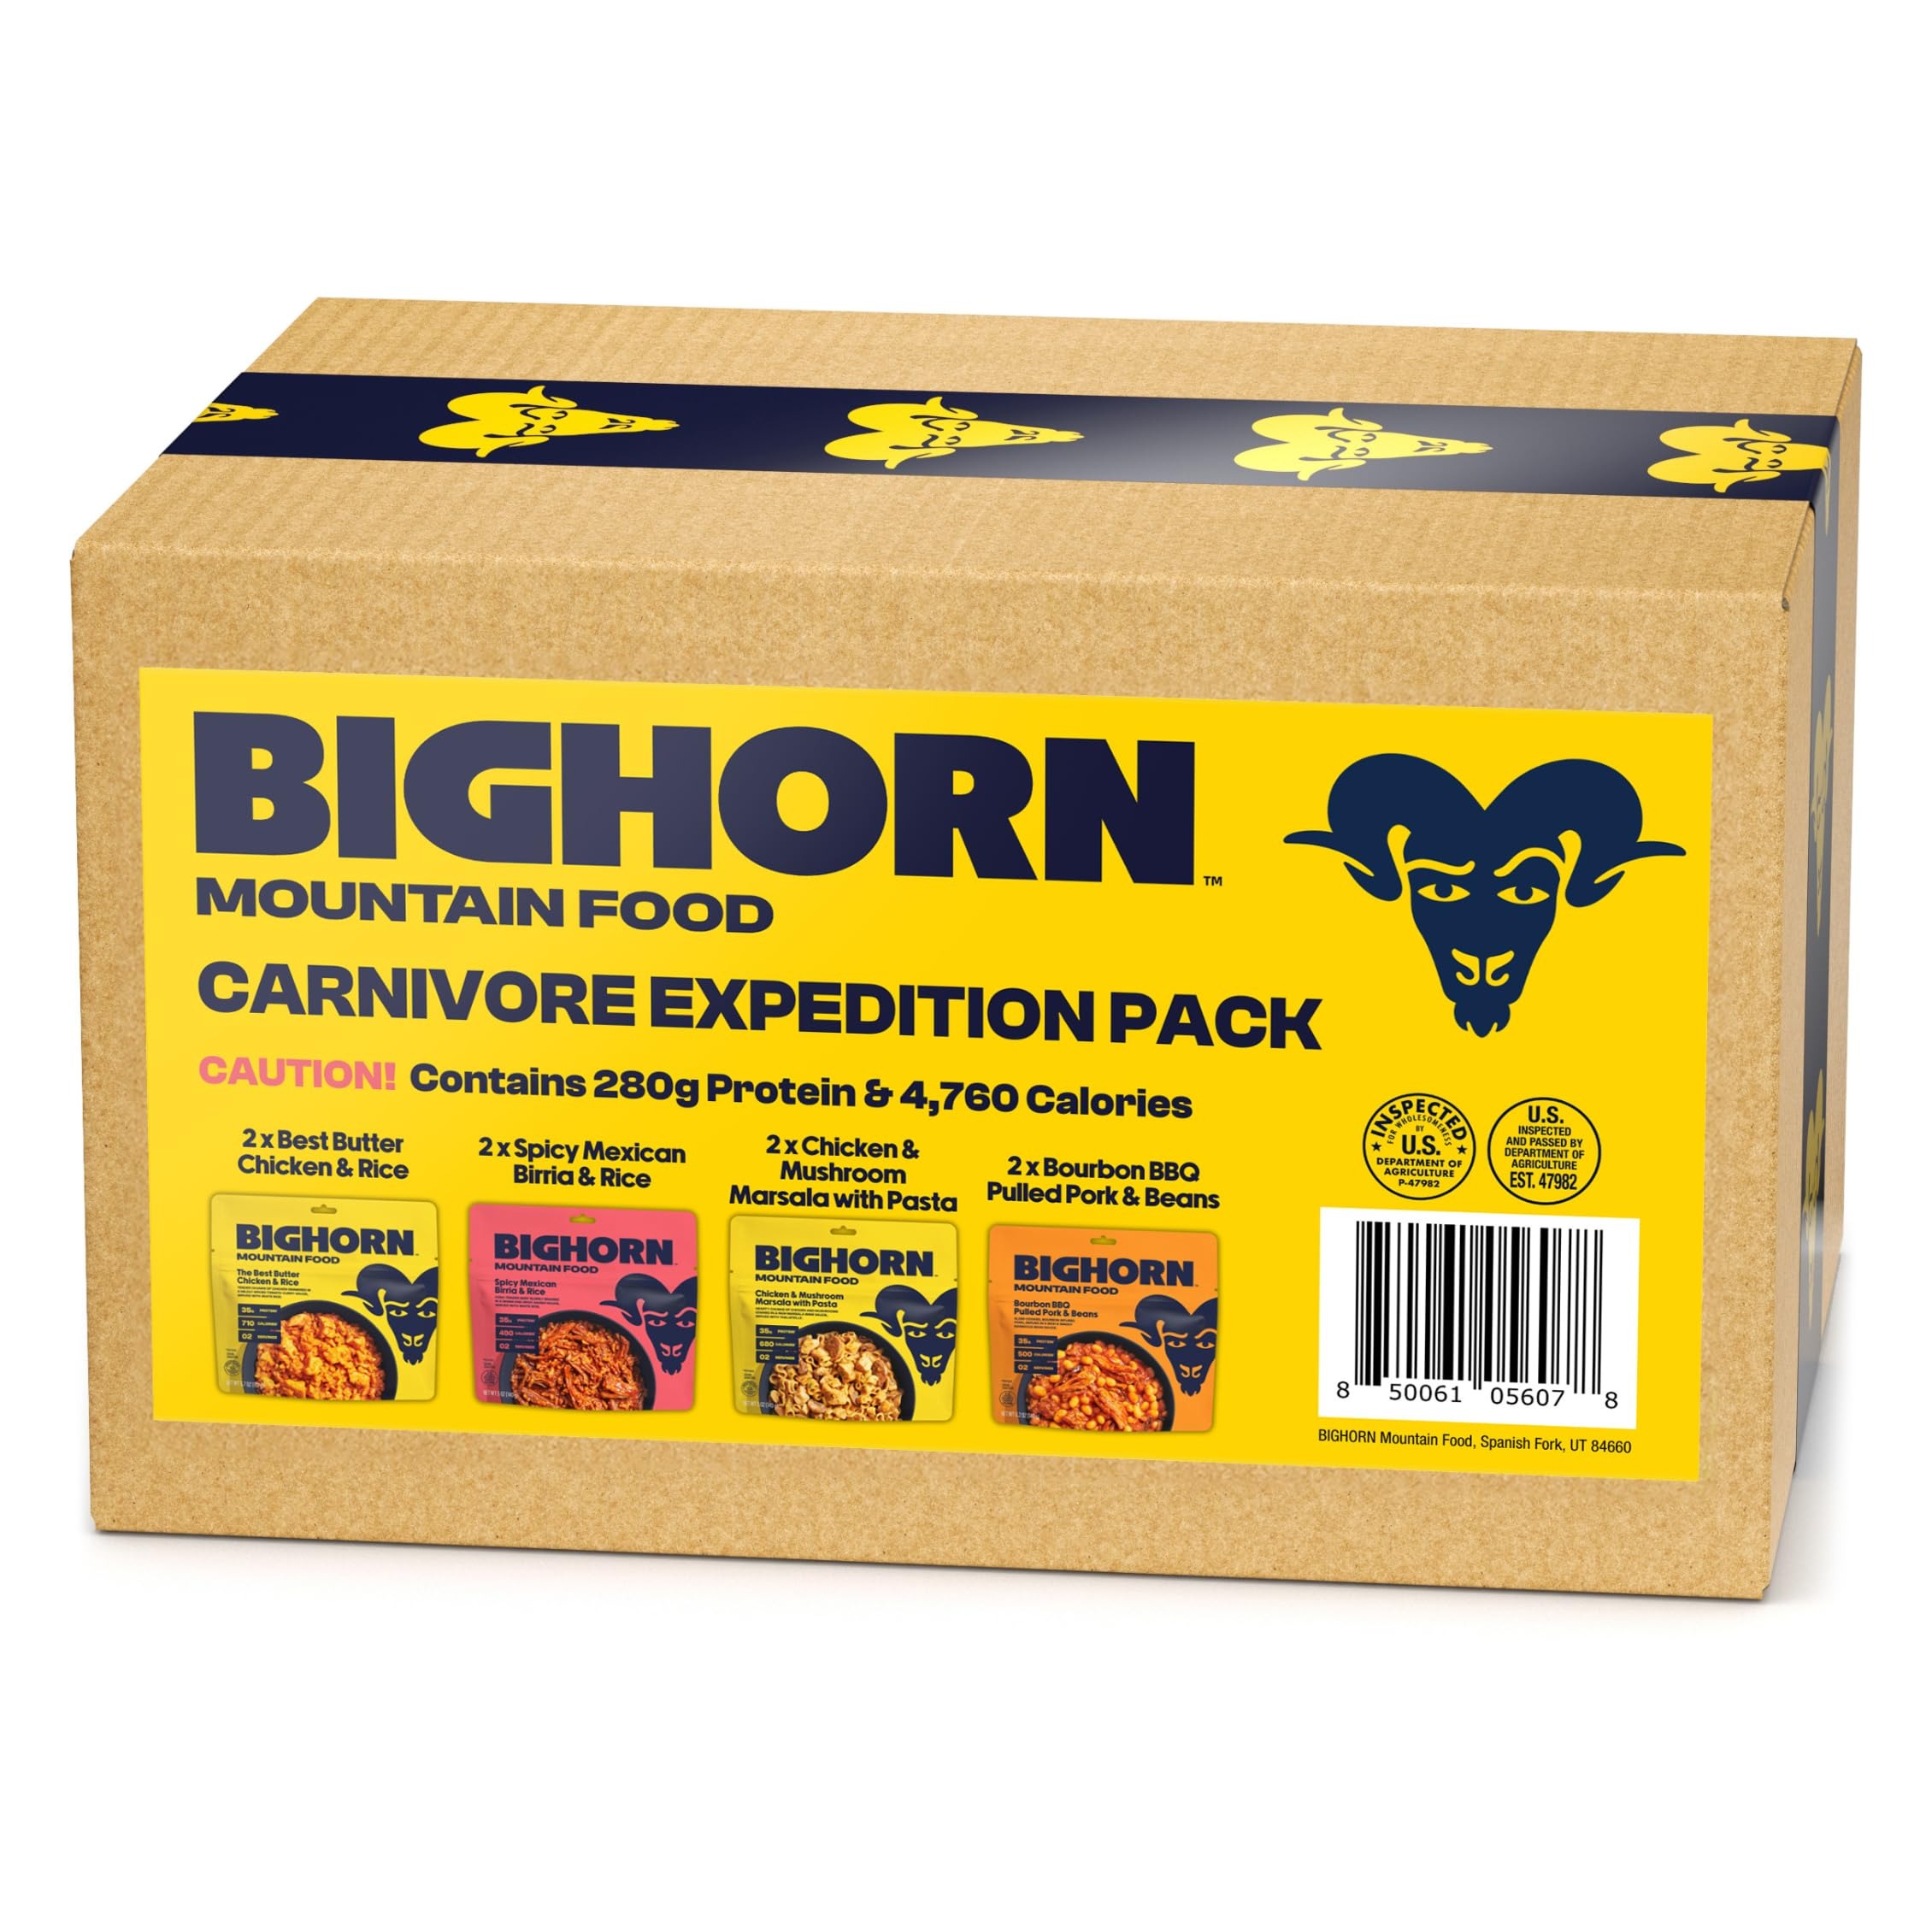
Item Name: BIGHORN Mountain Food - Carnivore Expedition Pack - contains: 8 pouches | 16 servings | 280g Protein | 4,760 Calories – premium freeze dried meals for backpacking food - includes two each of: 2 x Bourbon BBQ Pulled Pork & Beans | 2 x Chicken & Mushroom Marsala with Pasta | 2 x The Best Butter Chicken & Rice | 2 x Spicy Mexican Birria & Rice
Bullet Point 1: DELICIOUS AND SATISFYING With big, bold flavors and generous mouthfuls of tender meat and chunky veg, our dehydrated meals are setting a higher standard for a backcountry meal. It's delicious camping freeze-dried food.
Bullet Point 2: PACKED WITH PROTEIN AND ENERGY this Expedition Pack of our dehydrated meals for backpacking is packed with a massive 280g of protein and 4,760 calories combined. A long shelf life means our products also make great emergency food.
Bullet Point 3: BUILT FOR OUTDOOR ADVENTURE our freeze dried camping meals are easy to eat from the pouch. Our dehydrated camp food meals are lightweight so you can refuel without extra weight. With our camping meals just add water for a delicious and satisfying meal. Our adventure meals are perfect for camping, backpacking, fishing, hunting or any outdoor adventure.
Bullet Point 4: PROUDLY MADE IN THE USA Our freeze dried food camping meals are proudly made in the USA. Our backpacking meal are freeze-dried in the USA from ingredients sourced from the USA and packed in pouches that are manufactured in the USA.
Bullet Point 5: RECYCLABLE PACKAGING packaging for our freeze dried backpacking meals is fully recyclable through our partnership with TerraCycle. Reduce waste with our hiking meals when you use our recycling program.
Product Description: BIGHORN Mountain Food - Carnivore Expedition Pack – Satisfy your backcountry cravings for bold, meat-forward flavors with this hearty selection of our favorite protein-packed entrees. The BIGHORN Mountain Food Carnivore Exped Pack includes two pouches each of our top meat dishes, crafted to deliver intense flavor and lasting energy: * Bourbon BBQ Pulled Pork & Beans – made with real bourbon, real molasses and generous portions of slow smoked pulled pork this cowboy classic is sure to satisfy. * Chicken & Mushroom Marsala – an American-Italian comfort classic, serving up generous portions of tender white meat chicken and thick cut fire roasted mushrooms in a creamy and satisfying sauce. * The Best Butter Chicken & Rice – our take on this Indian classic is a rich, aromatic, and mildly spiced sauce with generous portions of premium white meat chicken and tender rice. * Spicy Mexican Birria & Rice – this zesty and bold Mexican favorite is crafted from the original recipe and it packs some heat, without making you sweat. With 8 pouches and 16 single servings combining a massive 280g of protein and 4,760 calories, the Carnivore Exped Pack is built for adventurers who don’t compromise on flavor or fuel. Get ready to feast in the wild!
Value: 48.0
Unit: Ounce

Price: 133.55